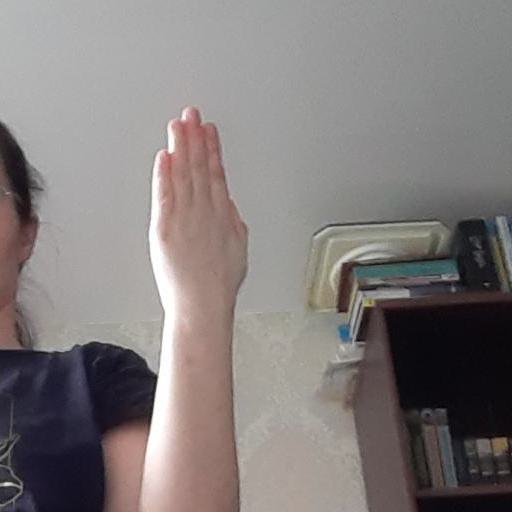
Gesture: stop_inverted